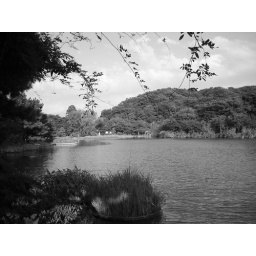
A black and white shot over looking the Coy filled water in the gardens.